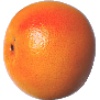
Label: pink_grapefruit